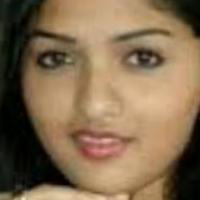
Age group: age 21-30